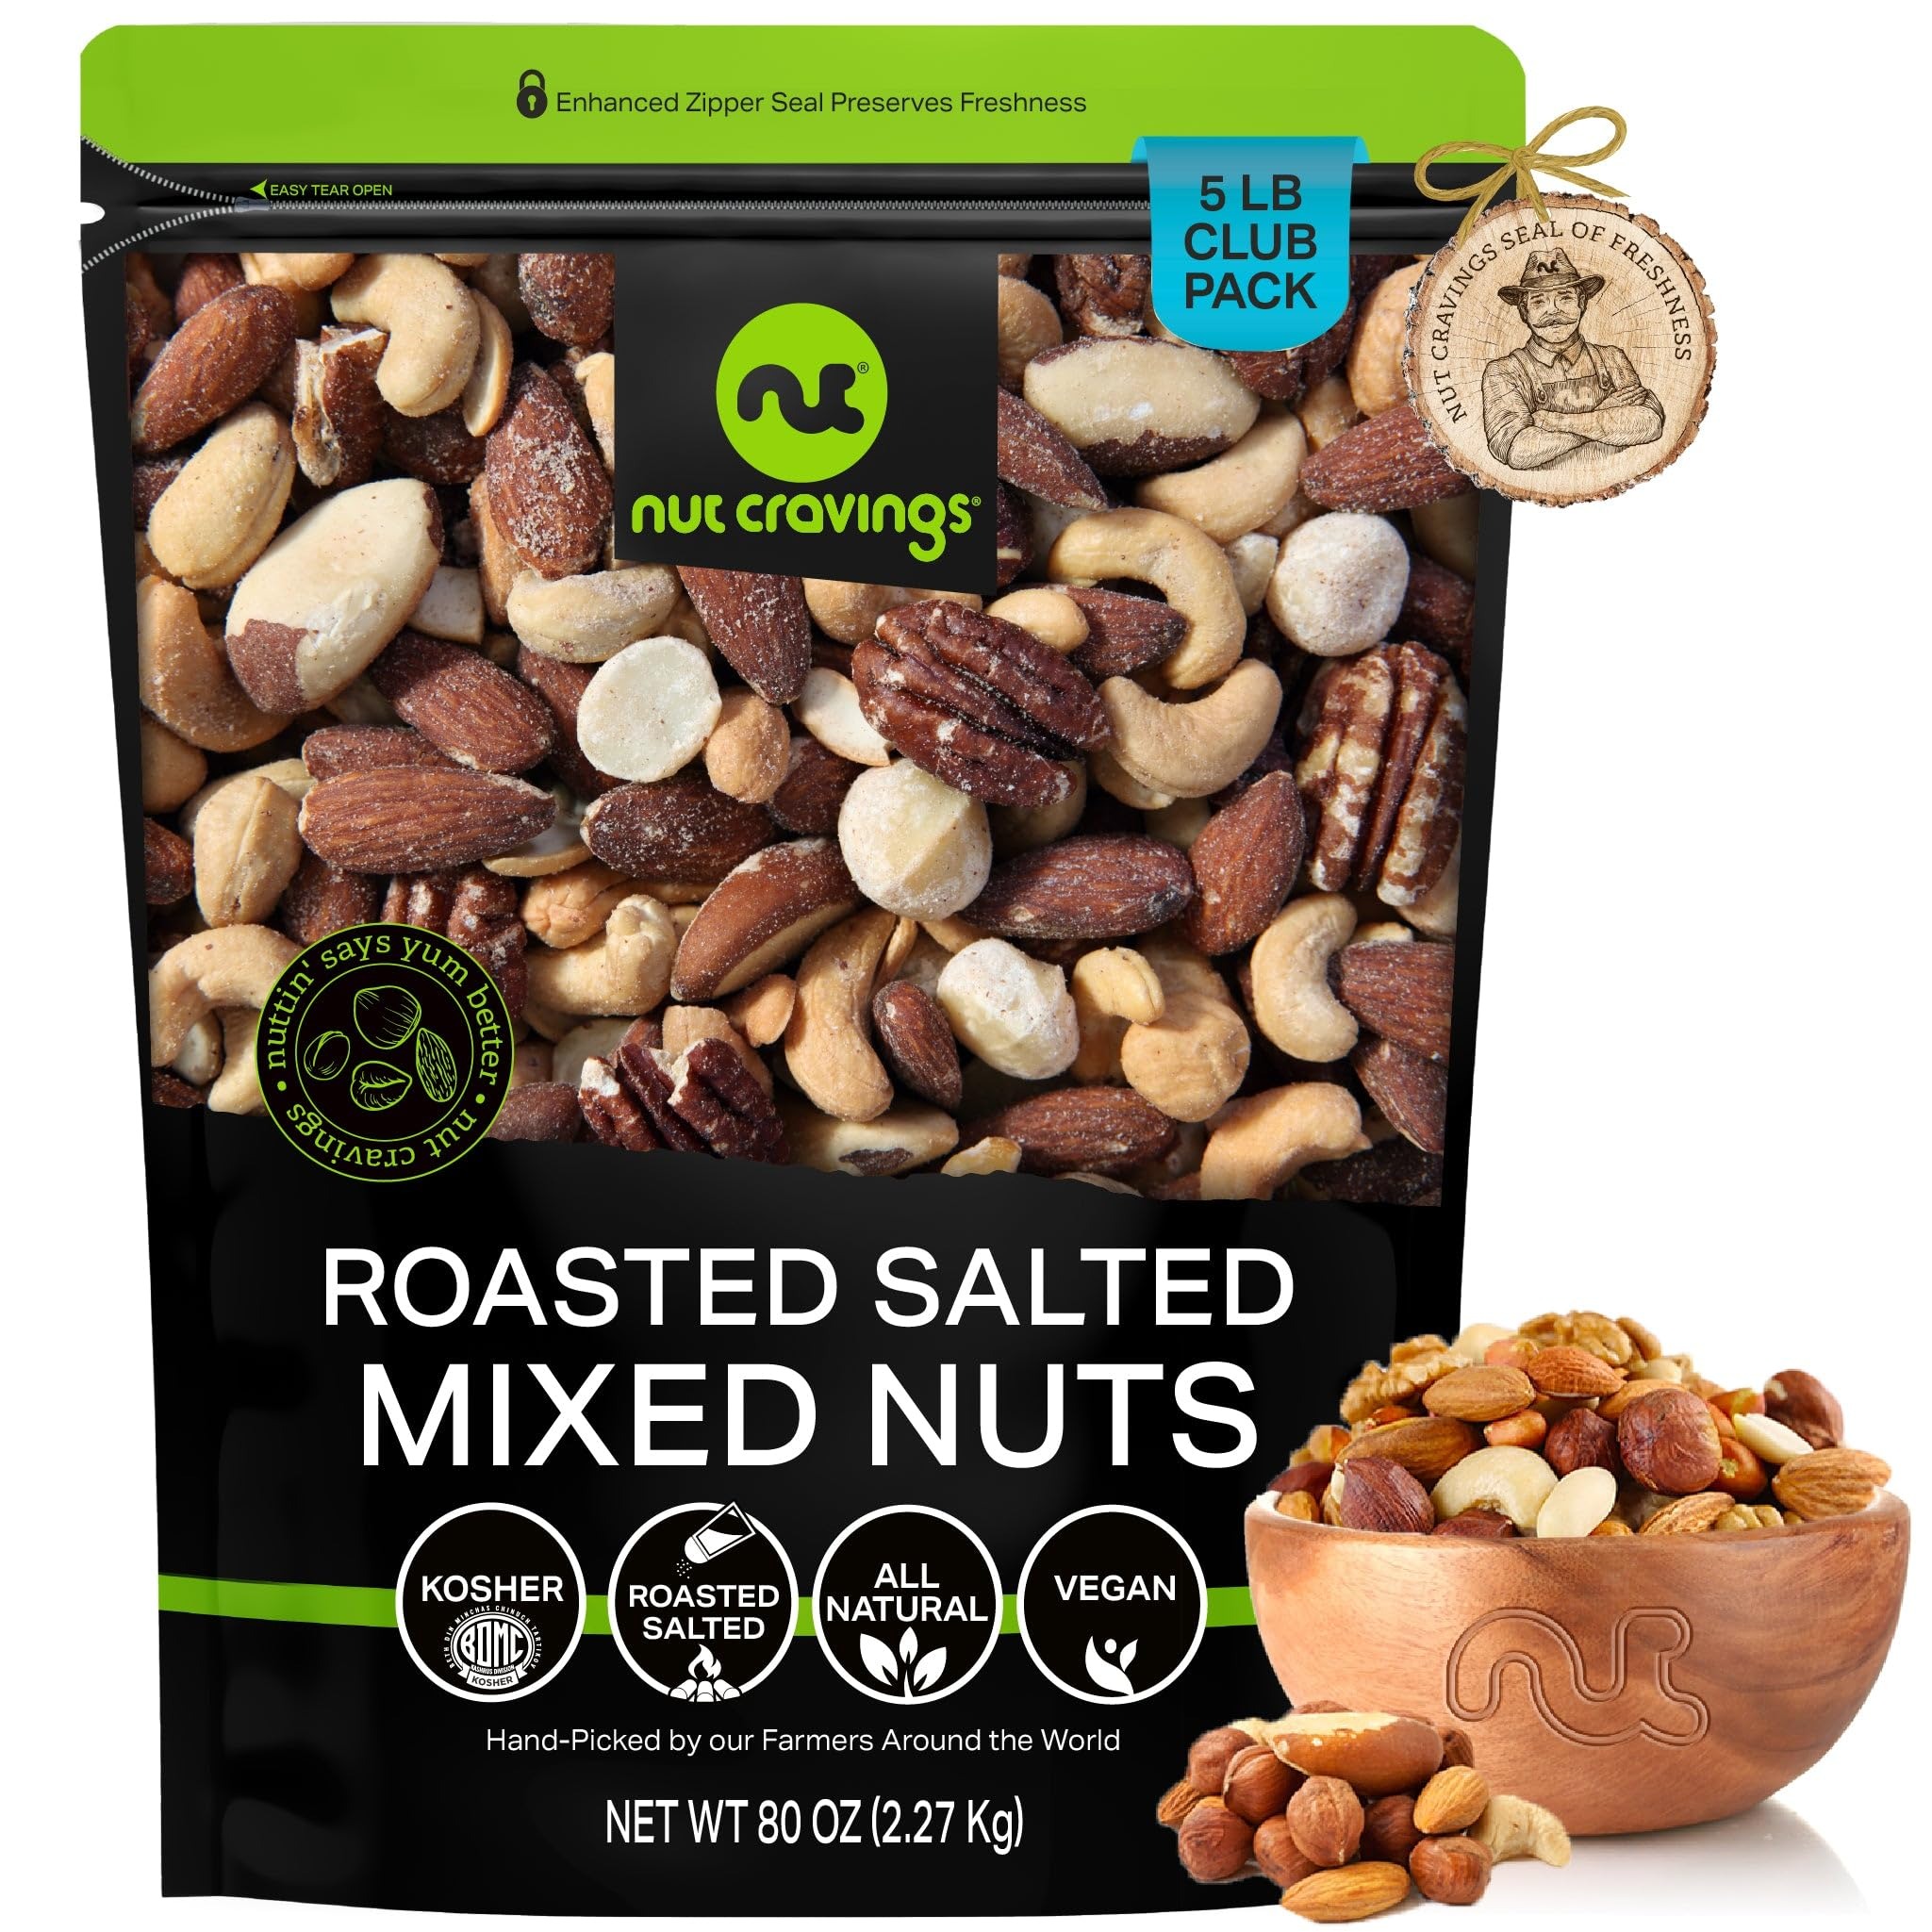
Item Name: NUT CRAVINGS - Roasted & Salted Mixed Nuts - Brazil, Pecan, Almond, Hazelnut, Cashew (80oz - 5 LB) Packed Fresh in Resealable Bag - Healthy Protein Food, All Natural, Keto Friendly, Vegan, Kosher
Bullet Point 1: THE MOST DELICIOUS ROASTED SALTED MIXED NUTS EVER: Our Roasted Mixed Nuts are a balanced and delicious mix of freshly-roasted brazils, pecans, almonds, hazelnuts and cashews. They're all roasted right in-house and slightly sprinkled with salt so that their flavor makes your taste buds reach the seventh heaven.
Bullet Point 2: IDEAL FOR YUMMY RECIPES, SOLO SNACKING, AND MORE: Roasted Mixed Nuts are great for solo snacking sessions, paired with a cold drink or soda while watching your favorite sports game Sounds good, huh?
Bullet Point 3: FRESH AND NUTRITIOUS NEVER LOOKED BETTER TOGETHER : Our Roasted Salted Mixed Nuts are not only fresh, crunchy, and full of flavor, but are also a healthy snack choice full of nutrients, vitamins, and antioxidants!
Bullet Point 4: TOP 'NUTCH' RESEALABLE BAG: Our zipper-style easily resealable bags make sure your snacks are kept fresh. Storing them at home? They'll stay fresh. Bringing them to work? They'll stay fresh. Taking them with you on your next trip? Fresh!
Bullet Point 5: FARMERS SEAL OF FRESHNESS: Our Roasted Salted Mixed Nuts are hand picked by our farmers and carefully selected at our packing facilities in New York after passing our strict quality control processes. This ensures you only get the freshest and highest quality nuts in the market.
Product Description: <p>Nut Cravings brings you the perfect treat: a bag of the yummiest quality of nuts.<br><br> Our Roasted Mixed Nuts are a balanced and <b>delicious mix of freshly-roasted brazils, pecans, almonds, hazelnuts and cashews.</b> They're all roasted right in-house and slightly sprinkled with salt so that their flavor makes your taste buds reach the seventh heaven.<br><br> <b>Treat yourself or a loved one to nature's goodness with our Roasted Mixed Nuts!<br><br></b> They come beautifully presented in our TOP "NUTCH" bags to provide the ultimate experience. These resealable bags will keep them as fresh and delicious as they were when handpicked at our farms.<br><br><br> <b>Roasted Mixed Nuts are great for solo snacking sessions, paired with a cold beer or soda while watching your favorite sports game Sounds good, huh?<br><br><br></b> <b>In addition, there's a cute story behind them!<br><br></b> Lewis and Lindsay Cooper founded Nut Cravings in 2015 with the idea of mixing the two things they loved the most: travelling the world, and snacking. Today, our snacks are grown all around the world before travelling all the way to New York to be packed fresh and delivered right to your door.<br><br><br> <b>Do you want to know how much goodness you get in every bag?<br><br></b> We have bags with 16oz (1lb), 32oz (2lb), 48oz (3lb) and 80oz (5lb), you choose your size!<br><br> Ready to get delighted by these delicious snacks? "
Value: 80.0
Unit: Ounce

Price: 49.97